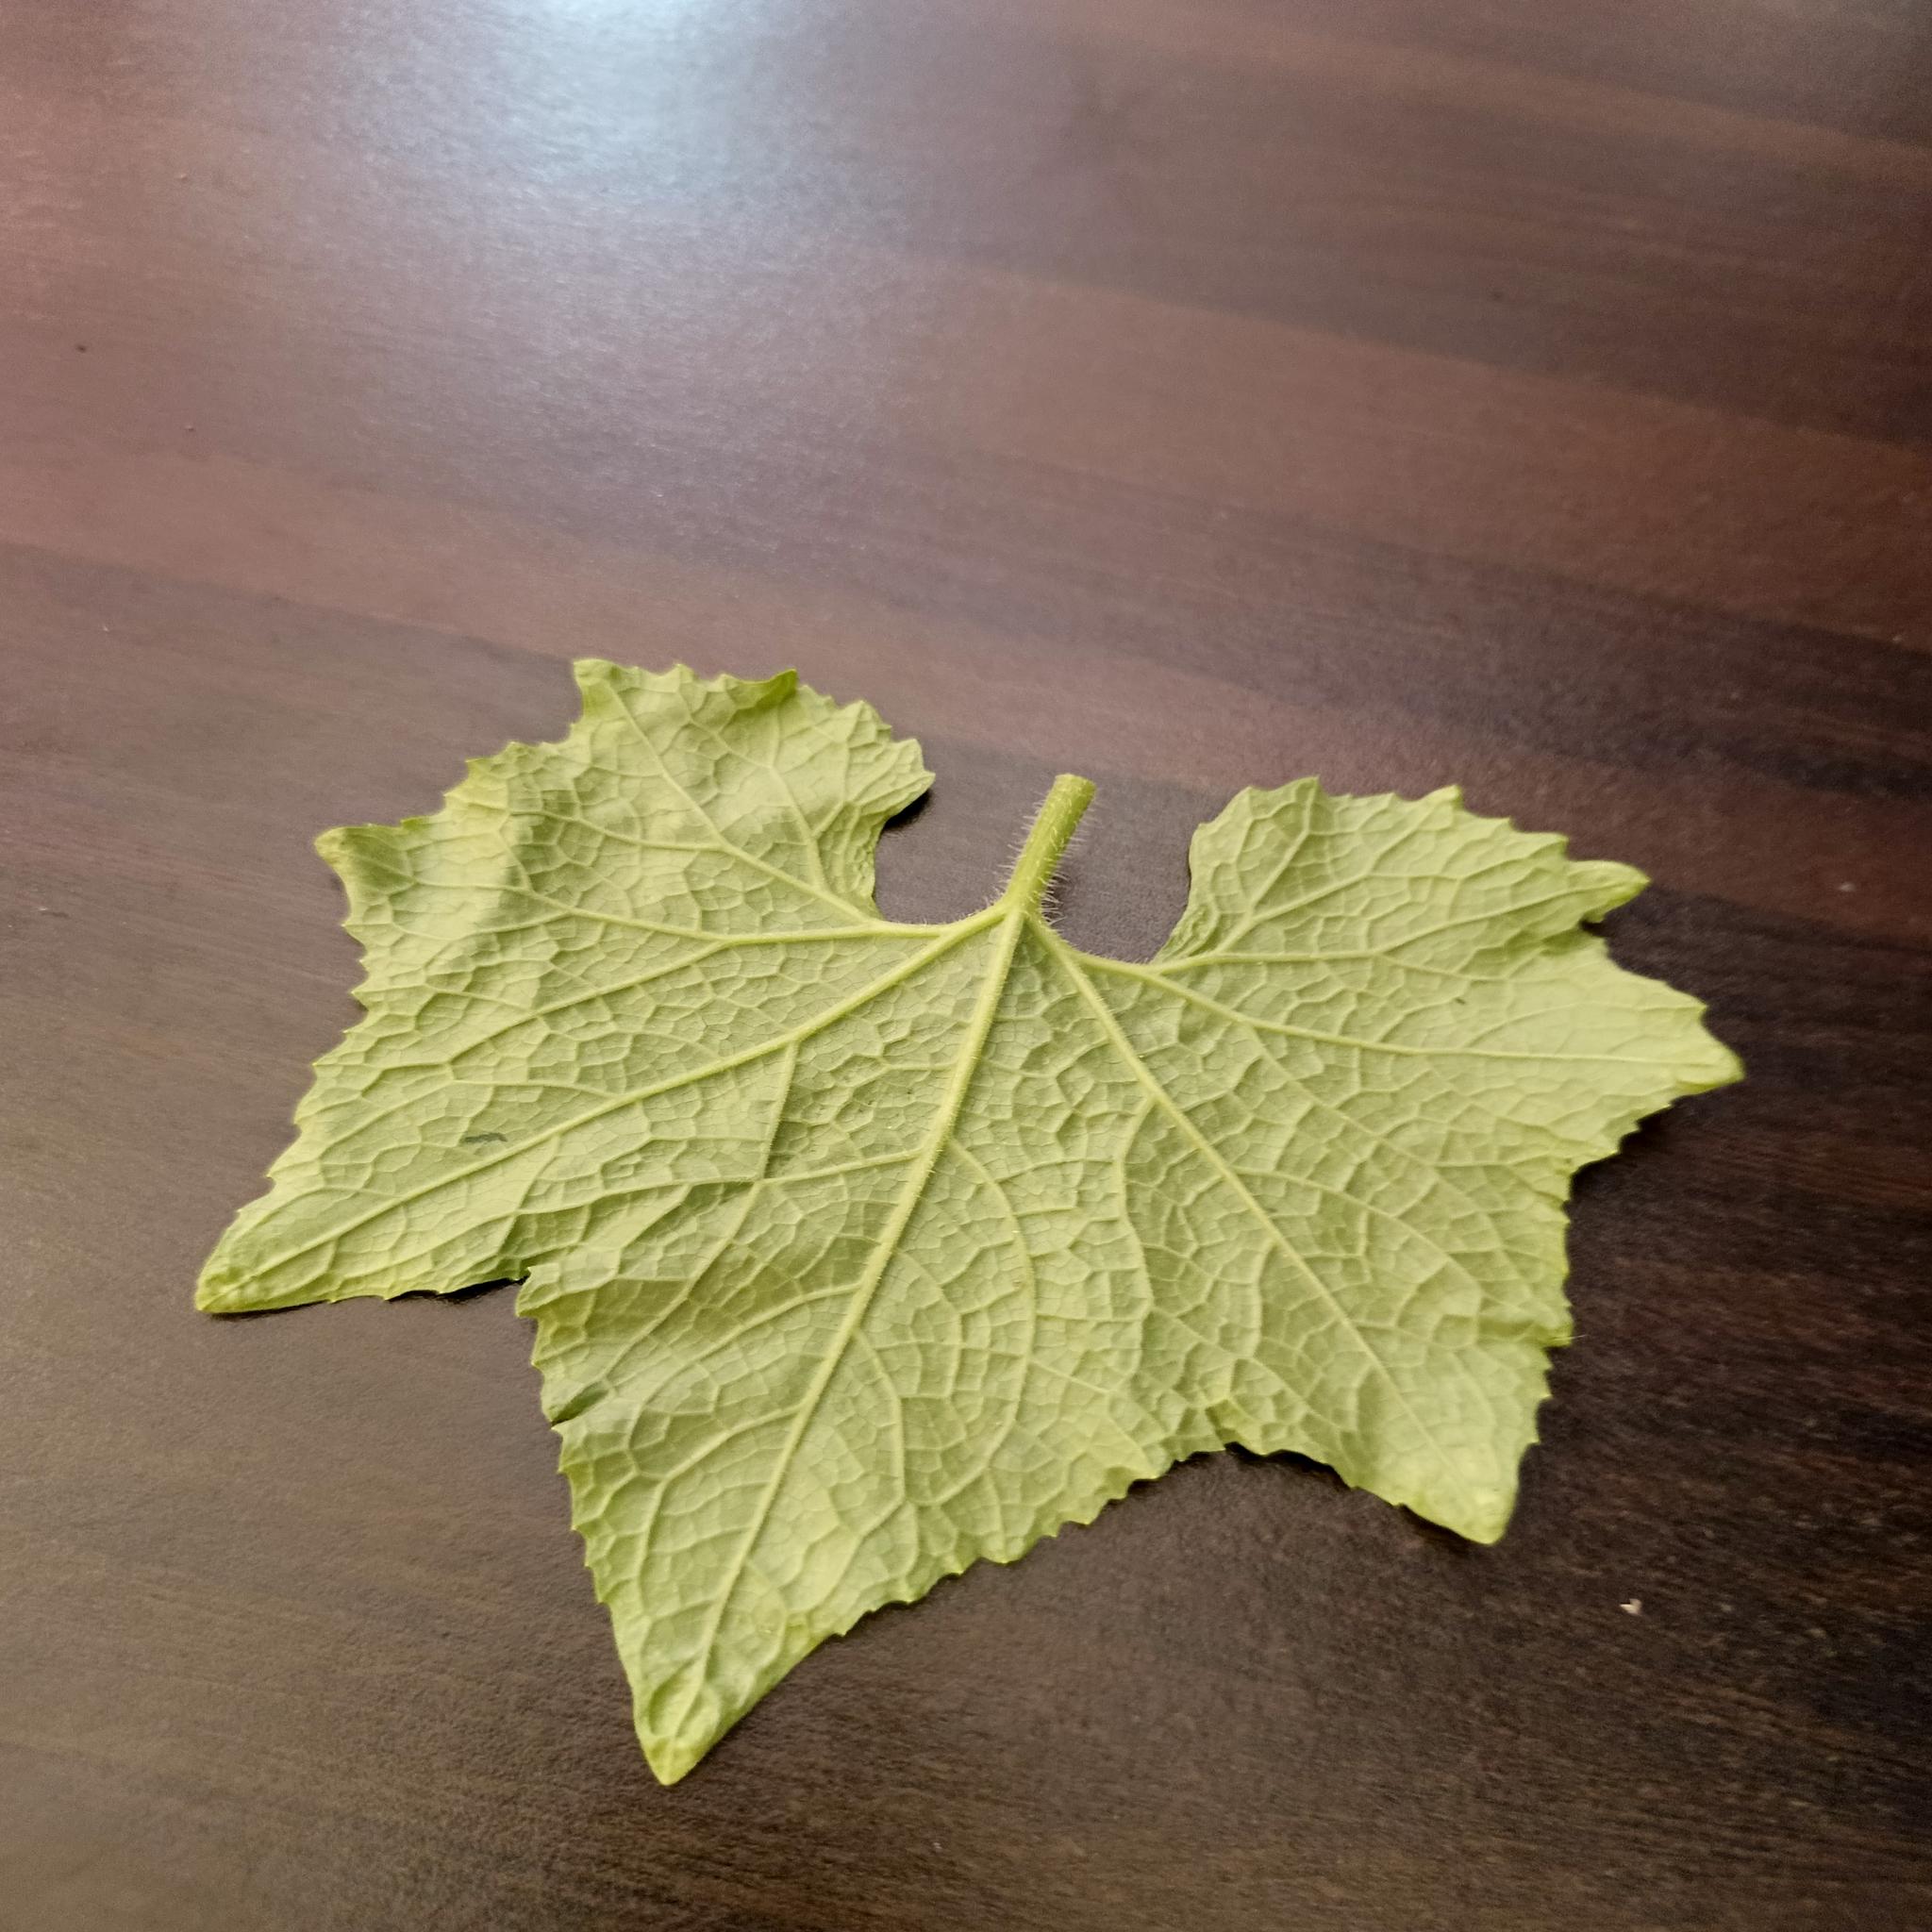
Label: Healthy